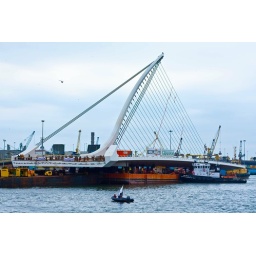
The samuel beckett bridge docked at the quayside in dublins docklands awating its removal up the river liffey in dublin